Prabodhini Ekadashi

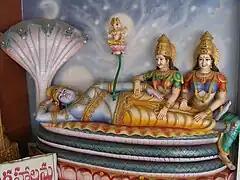
Statue of Narayana lying on Shesha beside Sridevi and Bhudevi, aspects of Lakshmi

Prabodhini Ekadashi, also known as Deva Uttana Ekadashi, is the 11th lunar day ("ekadashi") in the bright fortnight (Shukla Paksha) of the Hindu month of Kartika. It marks the end of the four-month period of Chaturmasya, when the god Vishnu is believed to be asleep. It is believed that Vishnu sleeps on the day of Shayani Ekadashi, and wakes on this day.